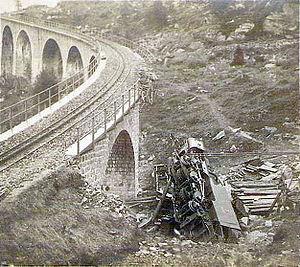
Chamonix - Accident du 25 août 1927 au viaduc du Montenvers.
Le chemin de fer du Montenvers est une ligne de chemin de fer à crémaillère française de Haute-Savoie à voie métrique de 5,1 kilomètres. Elle a été inaugurée en 1909, et relie Chamonix-Mont-Blanc au Montenvers, un point de vue sur la mer de Glace qui permet aux touristes d'accéder à une grotte de glace. En 2009, avec plus de 800 000 voyageurs, cette ligne était l'attraction touristique la plus fréquentée de la région Rhône-Alpes.
Le viaduc du Montenvers est un viaduc ferroviaire situé sur le Chemin de fer du Montenvers, qui relie Chamonix-Mont-Blanc au Montenvers, près de la Mer de Glace. Il mesure 152 m de long et comporte 11 arches.